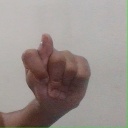
अक्षर: ट